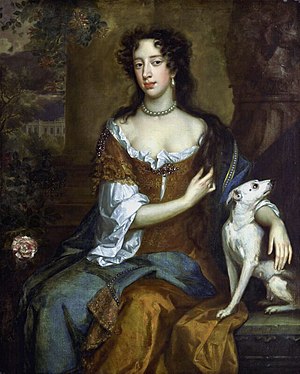
Maria af Modena / Hertuginde af York (1673–1685) / Den papistiske sammensværgelse og eksil
Maria af Modena i året for sin mands tronbestigelse, 1685. Maleri af Willem Wissing.
An informal portrait of Mary. She has a long handsome face, dark eyes and black hair. Her hair, her brown satin dress and plain linen undergarment are in fashionable disarray. She clasps a white dog.
Maria af Modena var dronning af England, Skotland og Irland som den anden hustru til Jakob 2. og 7. Maria, en hengiven katolik, giftede sig med enkemanden Jakob, som på det tidspunkt var yngre bror til Karl 2. og dennes arving under forudsætning af Karl ikke fik nogen legitime børn. Hun var uinteresseret i politik og hengiven til Jakob og deres børn, hvoraf to overlevede til voksen alder: Jakobitternes prætendent til tronerne, Jakob Frans Edvard og Louisa Maria Teresa.